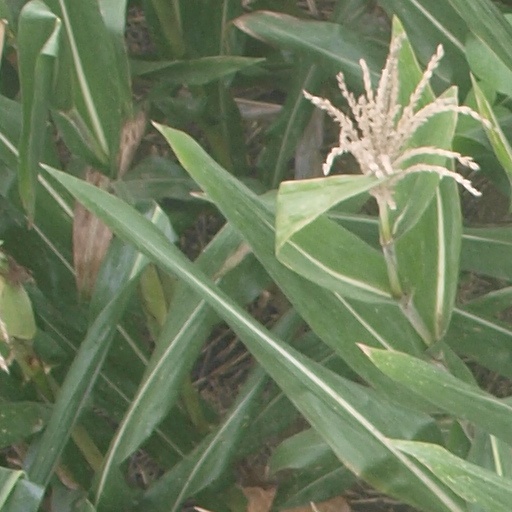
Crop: maize; corn